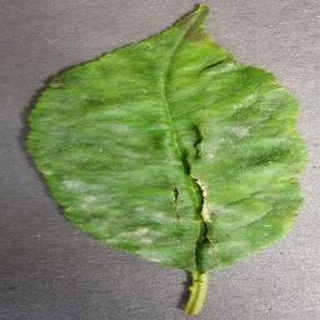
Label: cherry_powdery_mildew